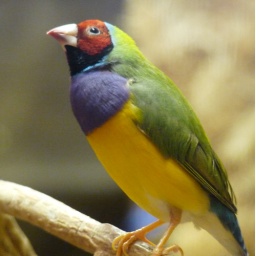
A colorful bird in the same aviary at the PMC.